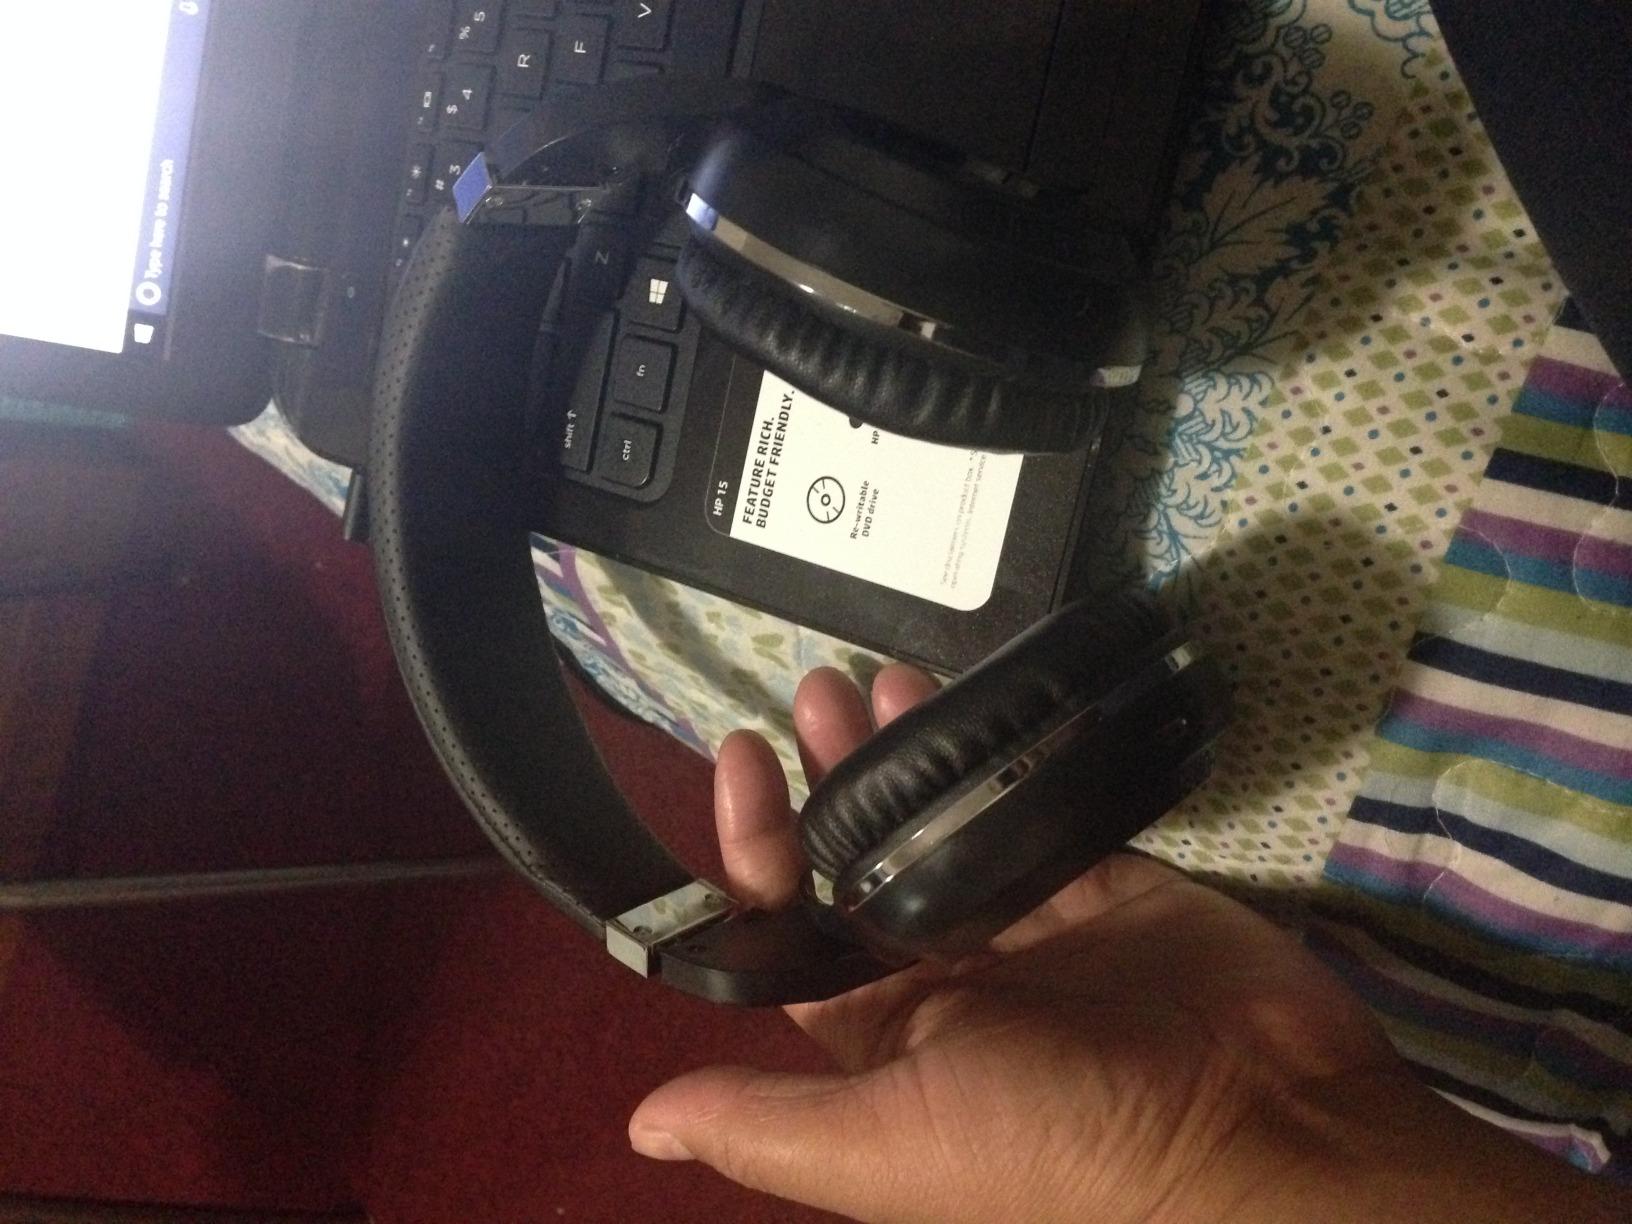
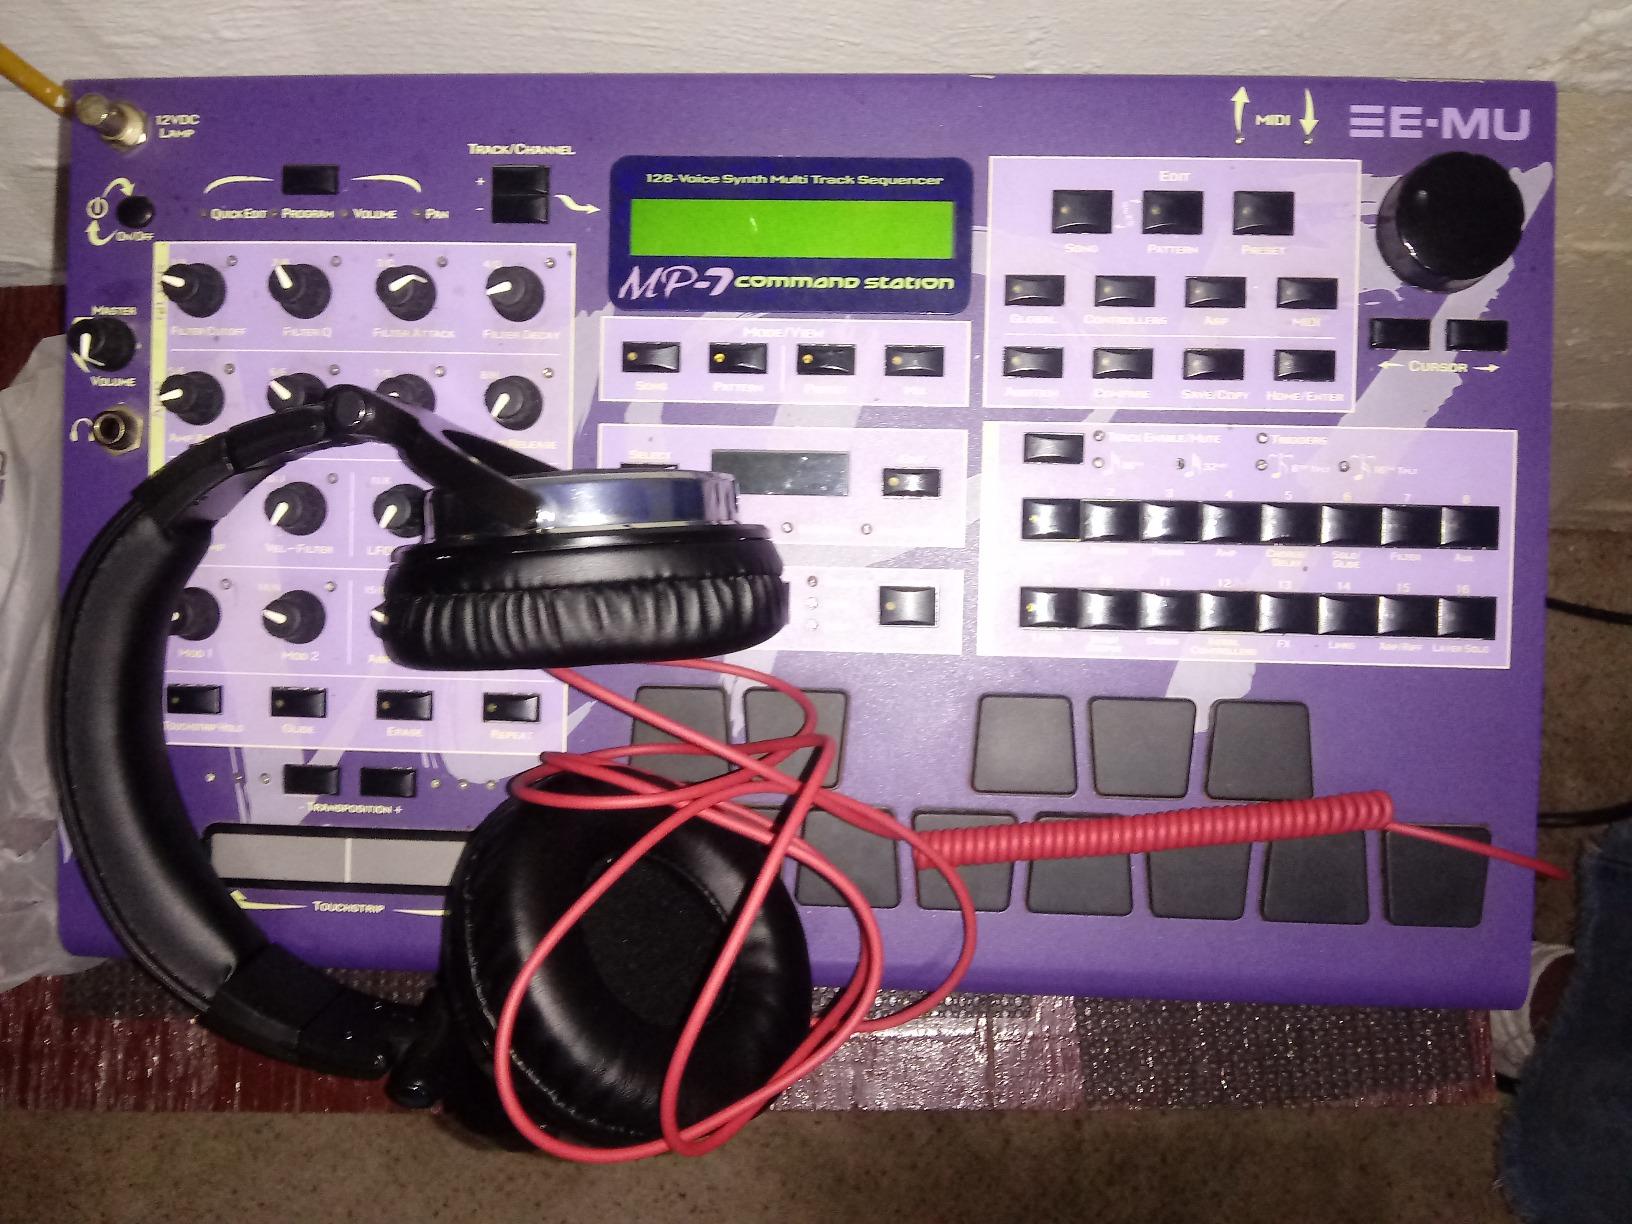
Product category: headphones
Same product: no